Ian Thorpe

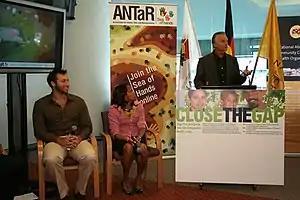
Ian Thorpe, Cathy Freeman and Jeff McMullen were among some of the speakers at the "Close the Gap" launch.

More recently, Thorpe has also emerged as a philanthropist, starting the charity "Ian Thorpe's Fountain for Youth" in 2000. The organisation raises funds for research into childhood illnesses and sponsors a school in Beijing for orphaned children with disabilities. In addition, it works with The Fred Hollows Foundation to improve health standards and living conditions in Australian aboriginal communities. Citing a wish to "...work directly with our Aboriginal partners and not compete for the meagre funding available from public and corporate donations" the organisation was liquidated in 2014.